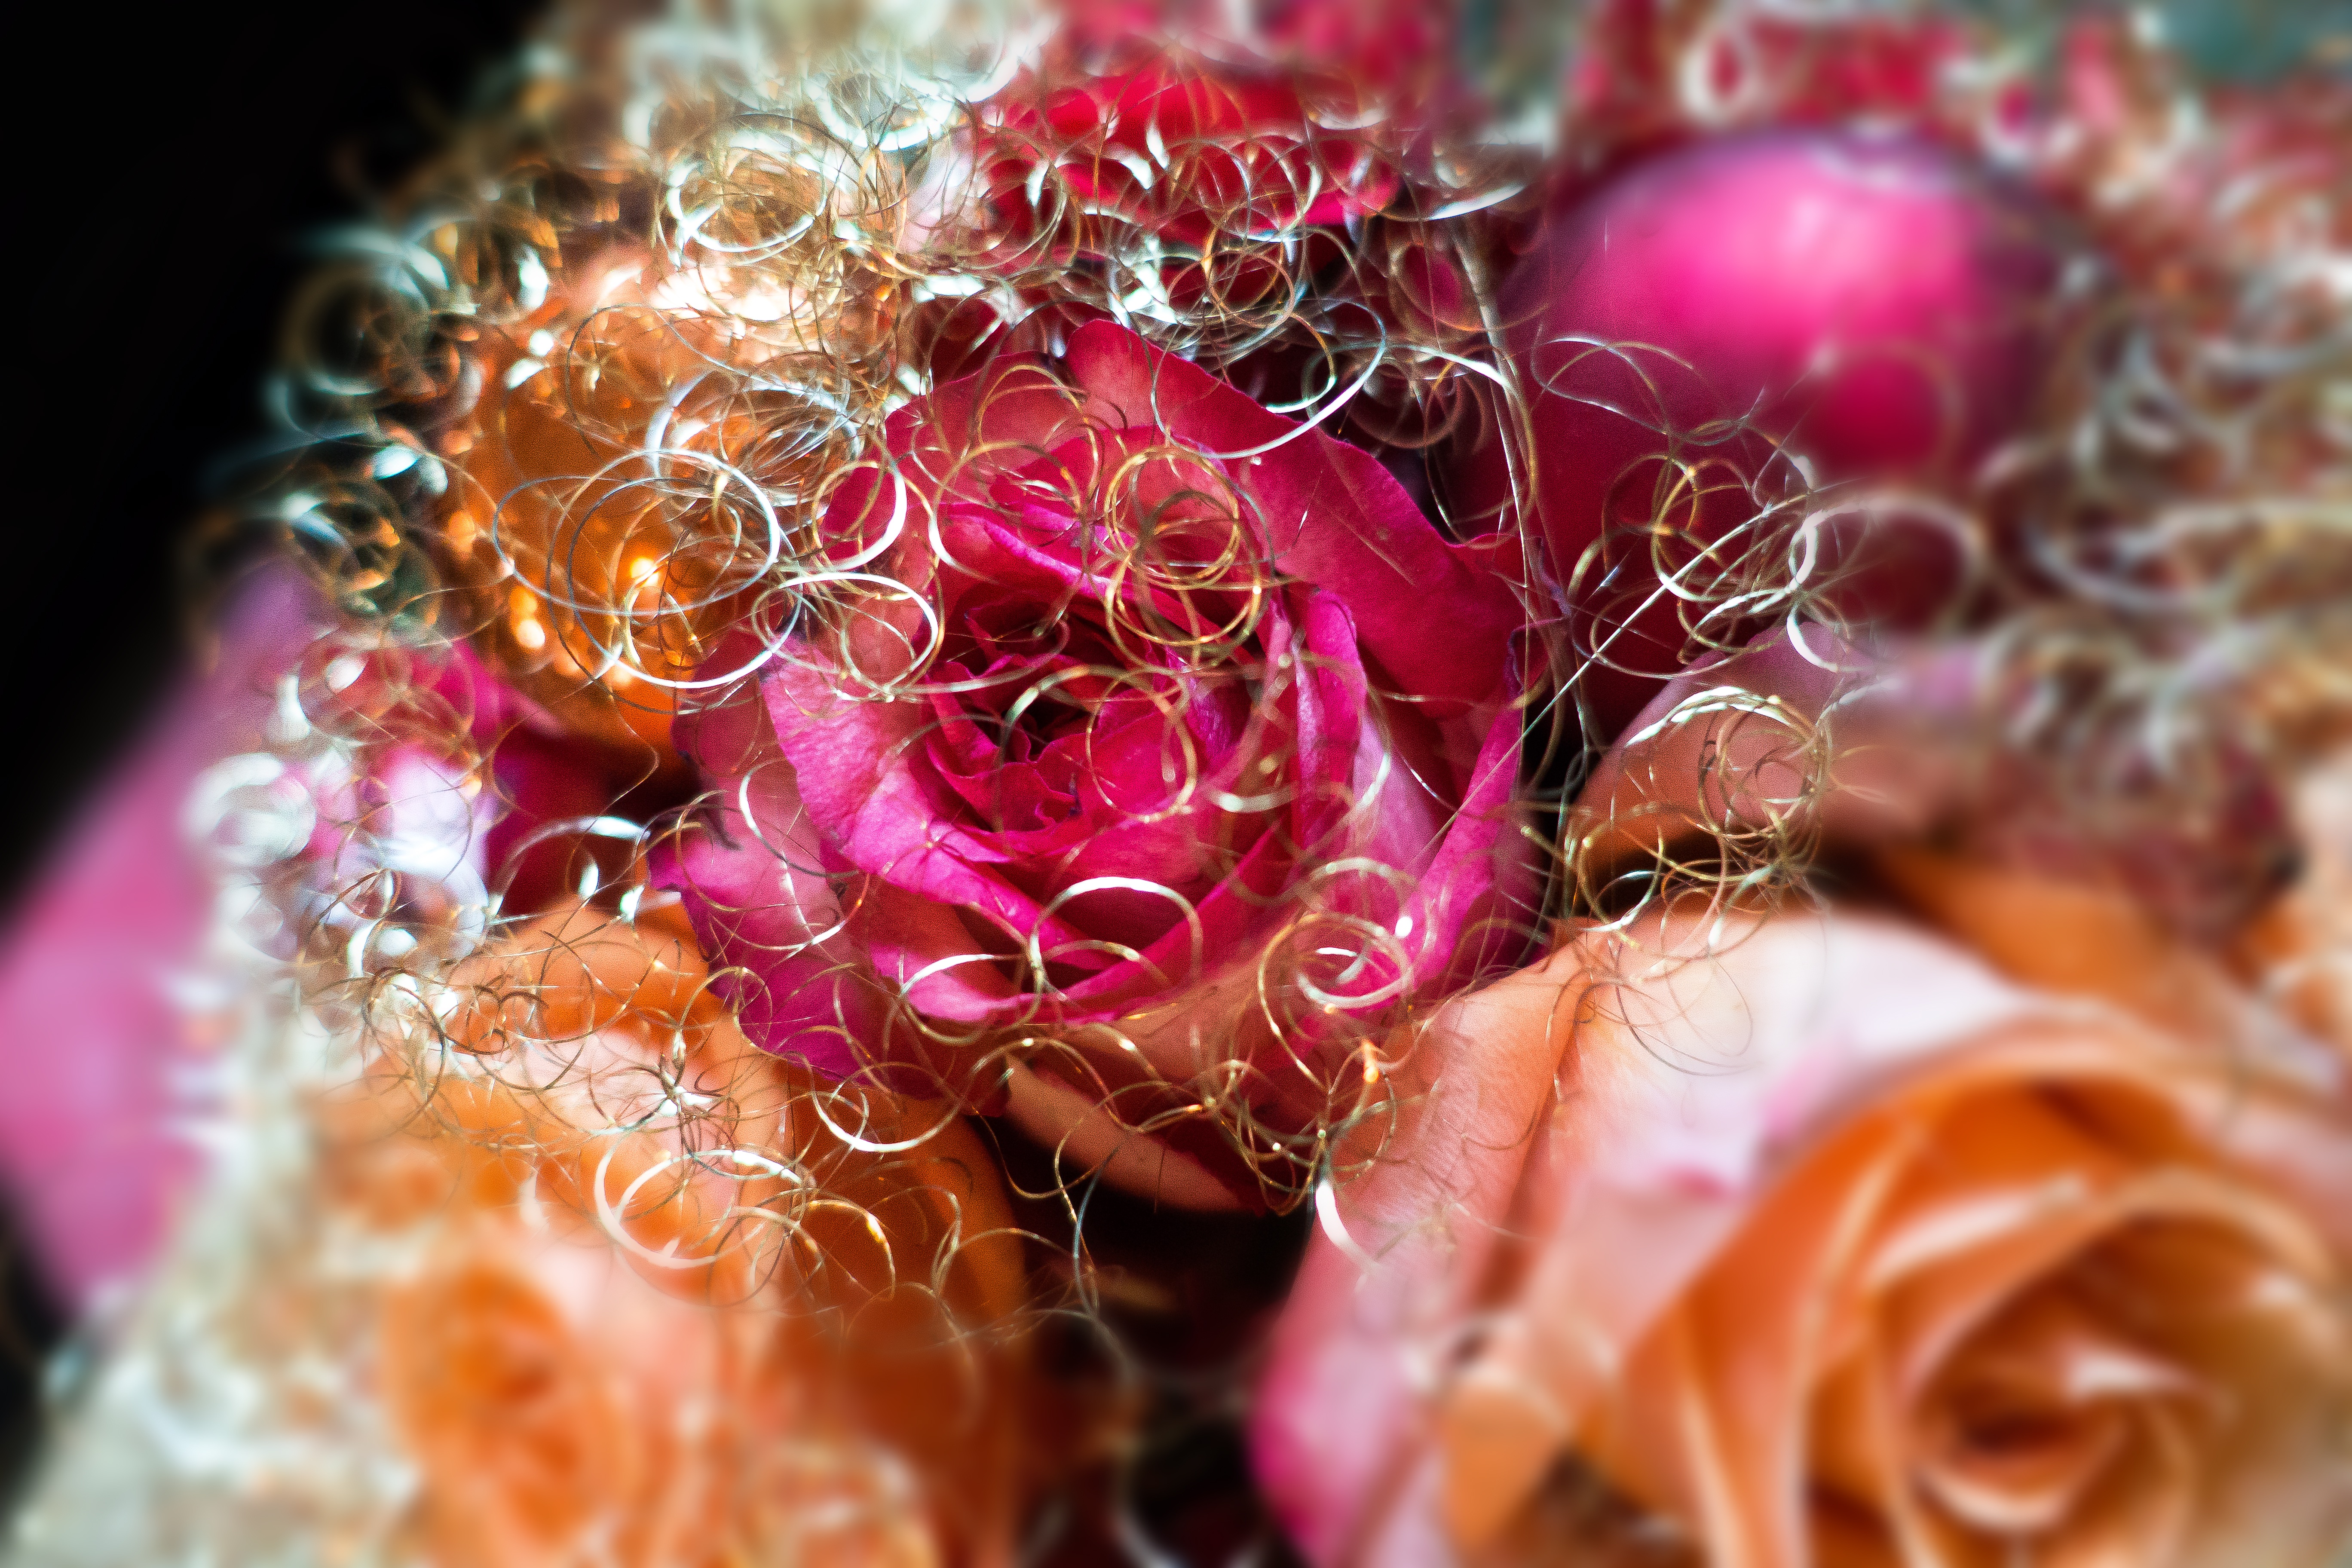
plant, flower, petal, rose, orange, red, color, pink, christmas, christmas ornament, arrangement, close up, christmas decoration, jewellery, gold, floristry, macro photography, table decorations, flower bouquet, floral design, flower arranging